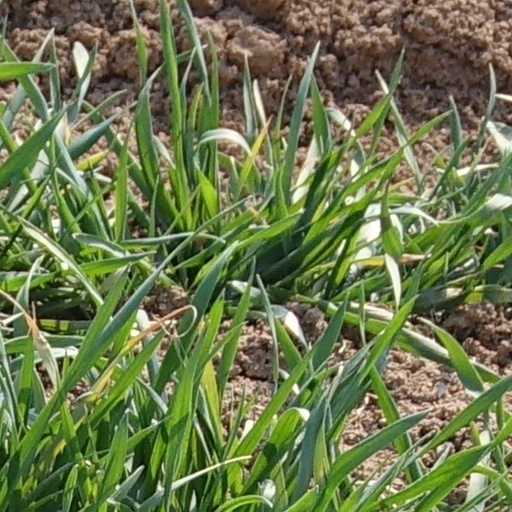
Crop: wheat